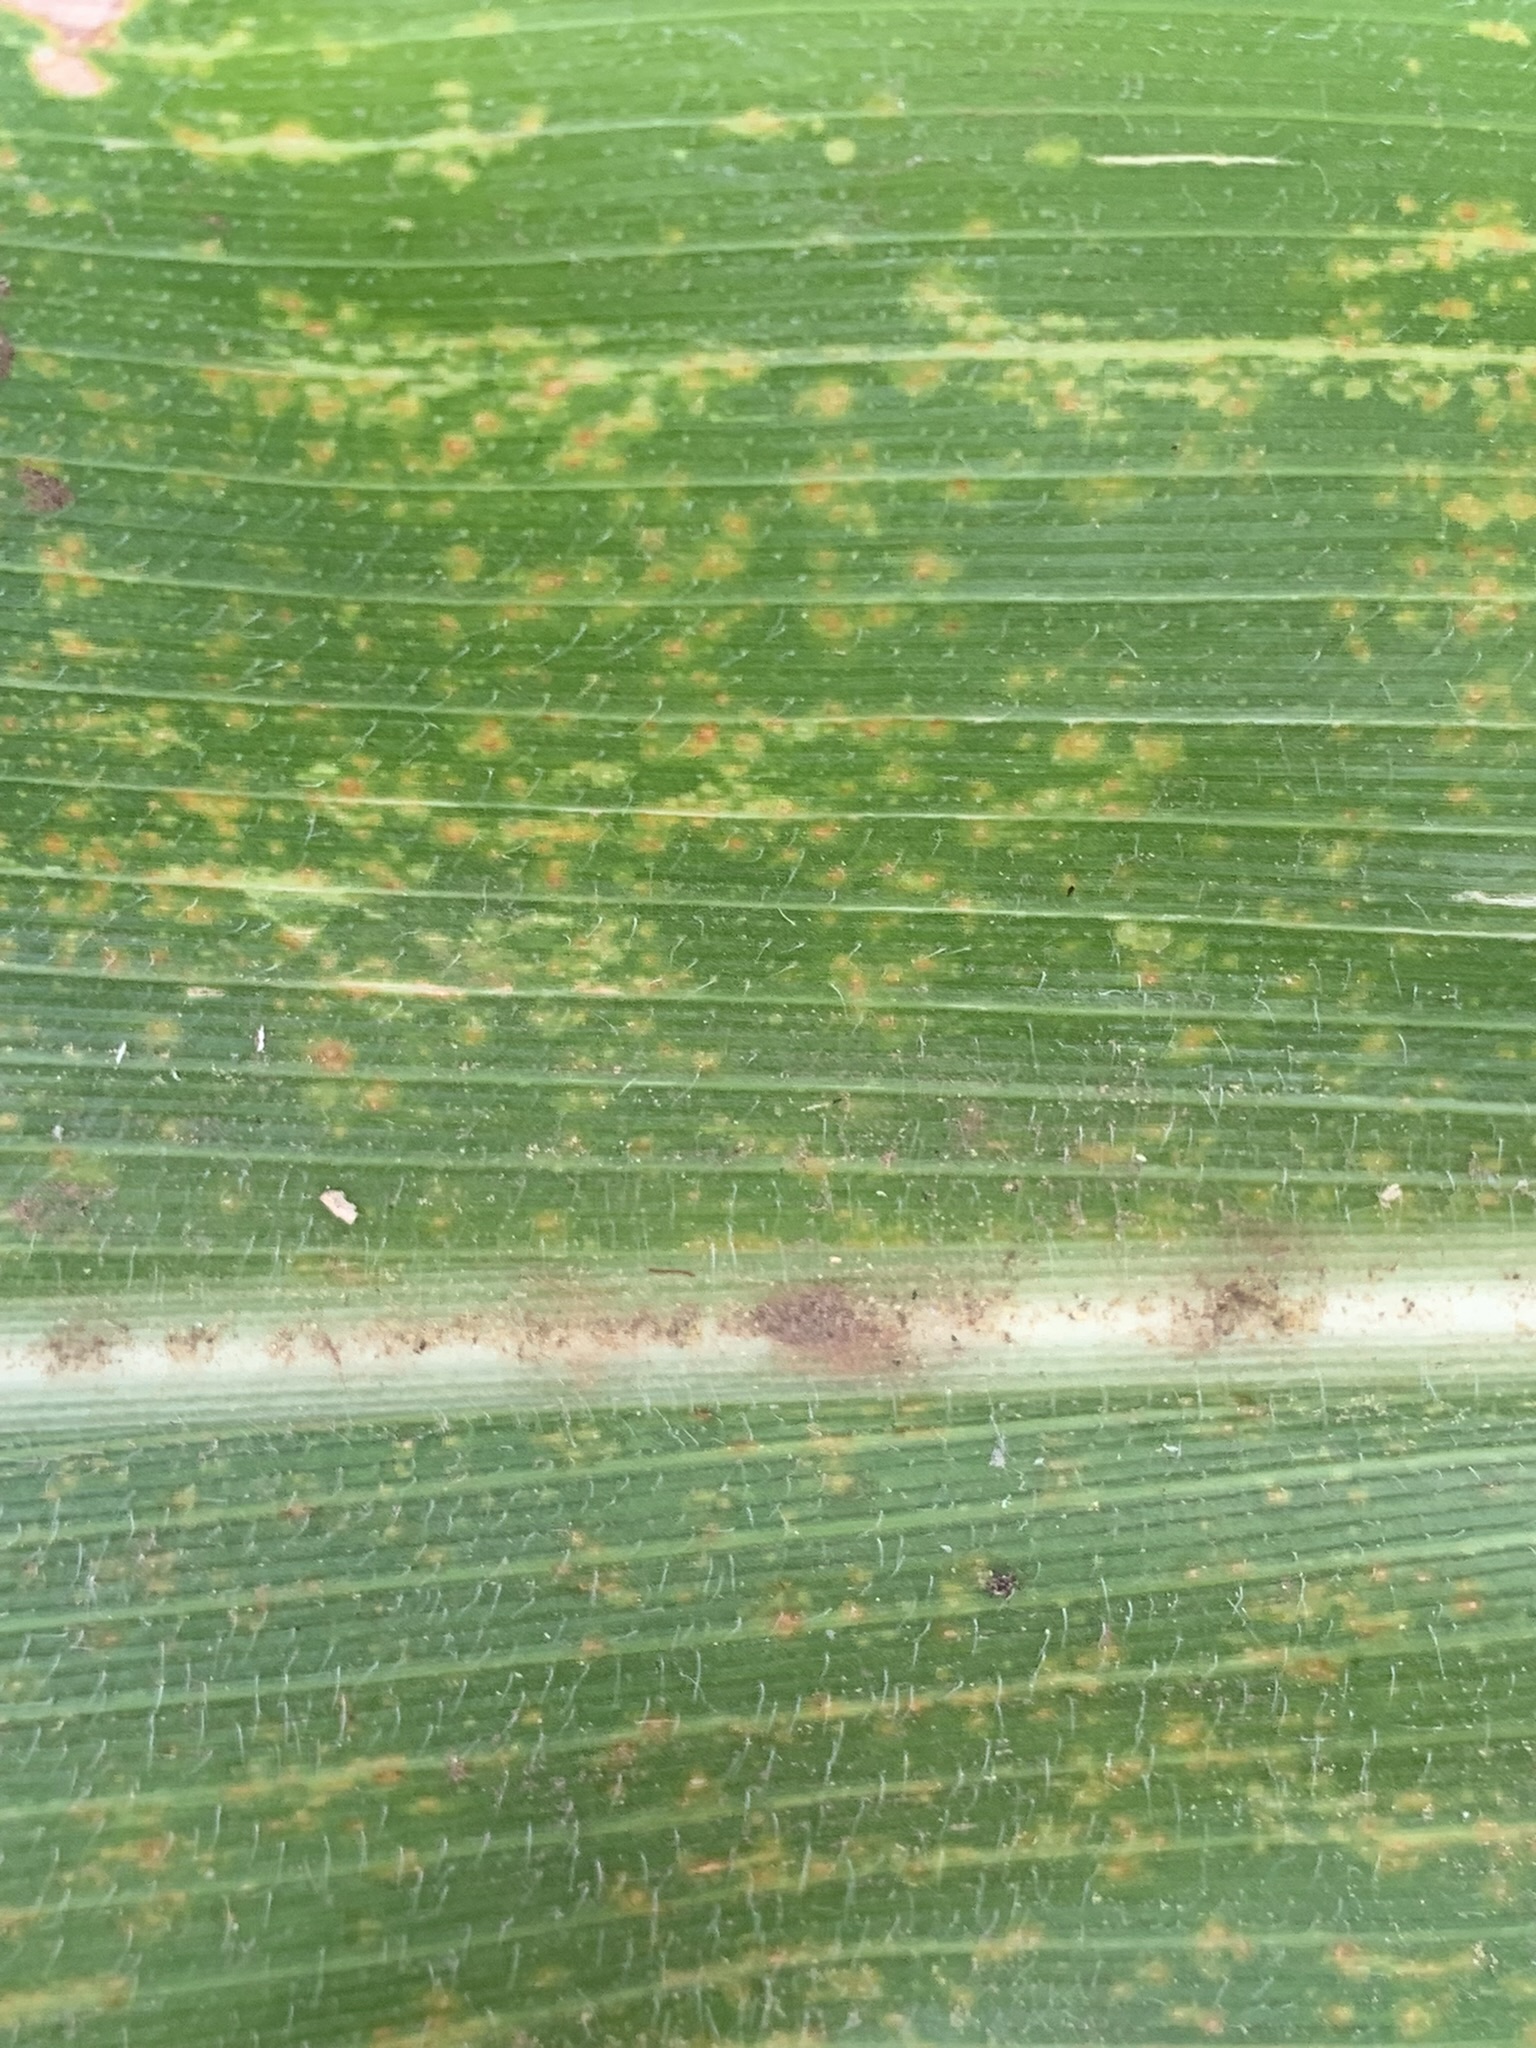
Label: MLN